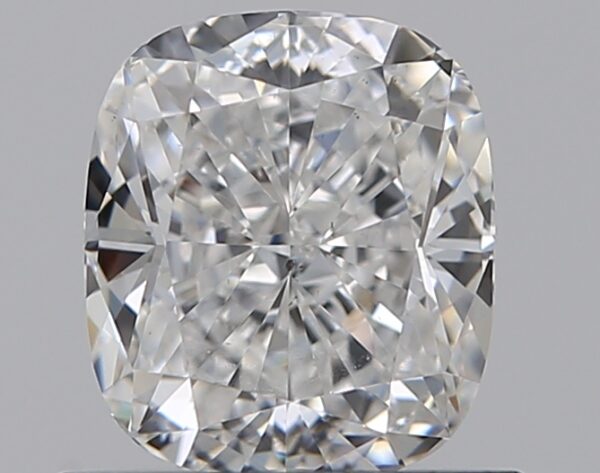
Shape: cushion
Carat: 0.91
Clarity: VS2
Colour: E
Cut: EX
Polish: EX
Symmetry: VG
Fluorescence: M
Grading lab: GIA
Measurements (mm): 5.9 x 5.15 x 3.51